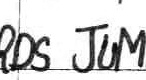
Label: jump